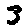
Label: 3